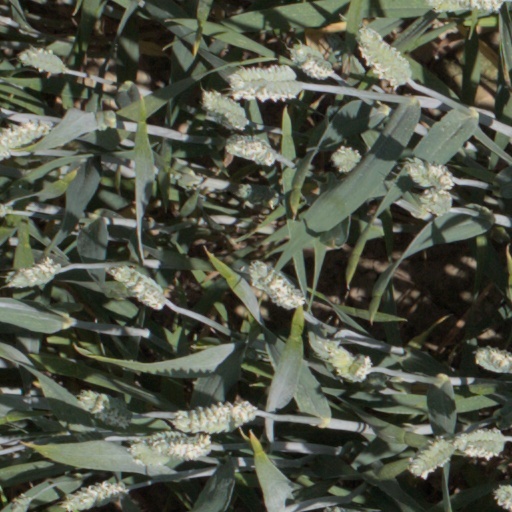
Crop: wheat